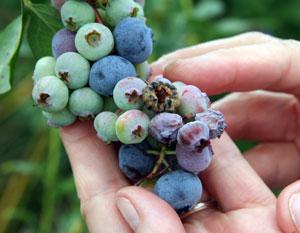
Plant: Blueberry
Disease: blueberry mummy berry